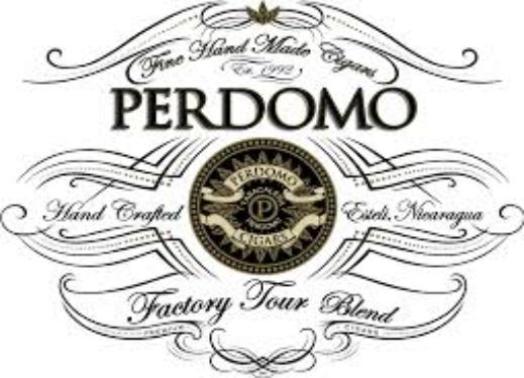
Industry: Necessities